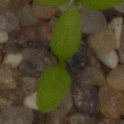
Label: common_chickweed